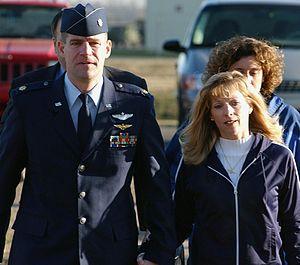
En 2001, le Canada, sous le premier ministre libéral Jean Chrétien, rejoint une coalition menée par les États-Unis pour anéantir les Talibans et débusquer Al-Qaeda, en réponse aux attentats du 11 septembre 2001. Le Canada y envoie premièrement des forces spéciales et des groupes d'infanterie légère servant sous commandement américain, mais, dès 2003, contribue en envoyant des groupements tactiques au sein de la Force internationale d'assistance et de sécurité. Près de 40 000 soldats des forces canadiennes ont été déployés entre 2001 à 2014. Il y a eu 159 morts parmi-ceux-ci, 123 étaient dus à des circoncstances hostiles, y compris 95 décès en raison d'engins explosifs improvisés ou de mines terrestres, 21 décès à cause de tirs de RPG, arme de petit calibre ou des tirs de mortiers, 11 décès lors d'attentats-suicide et un mort en tombant d'une falaise durant une opération de combat. Il y a eu 22 morts dans des accidents non relié aux combats, sept en raison de tirs amis, six dans des accidents de véhicules, deux dans un accident d'hélicoptère, deux décès dans une chute accidentelles, deux morts dans des coups de feu accidentels, un suicide et deux décès non spécificés.